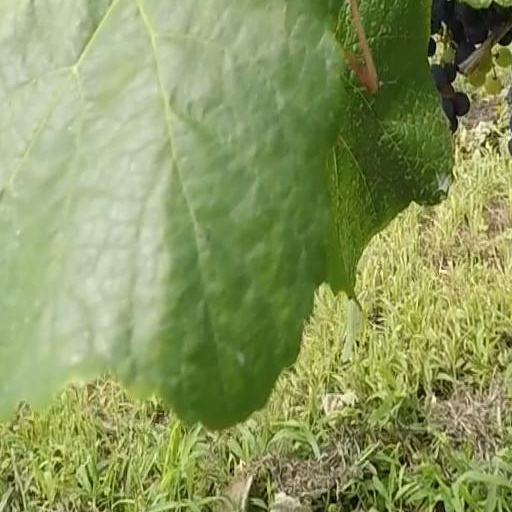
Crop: grape